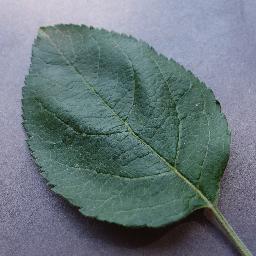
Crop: apple
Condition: healthy